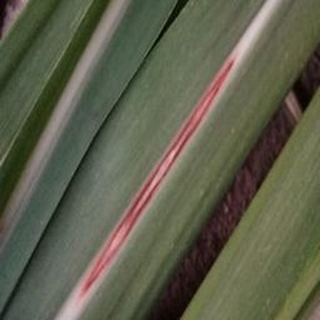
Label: sugarcane_red_rot